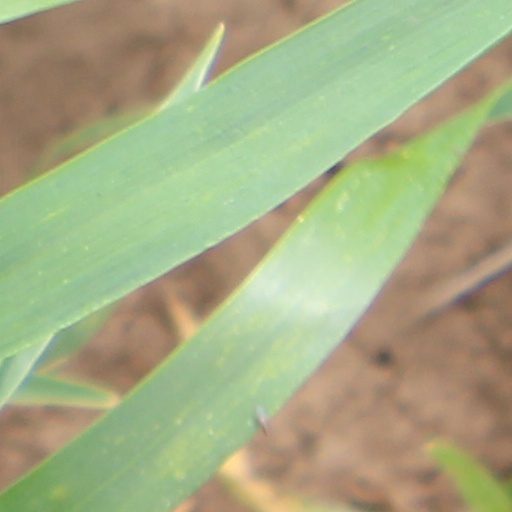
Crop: wheat